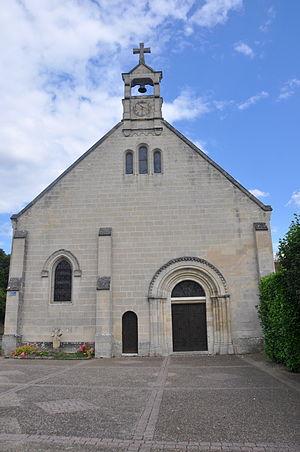
Église de Fontenay-Saint-Père, façade occidentale.
Fontenay-Saint-Père est une commune du département des Yvelines, dans la région Île-de-France, en France, située à sept kilomètres environ au nord-est de Mantes-la-Jolie.
Cet article recense les croix pattées du Vexin, en France.